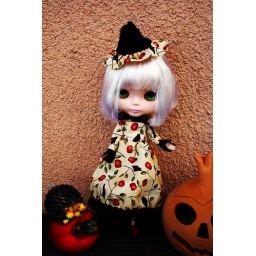
My Prima Dolly Paris is wearing a dress and hat handmade by myself ^_^